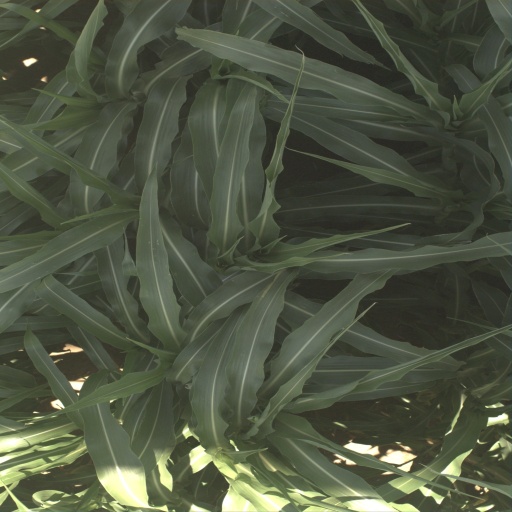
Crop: sorghum